Algeria–Libya border

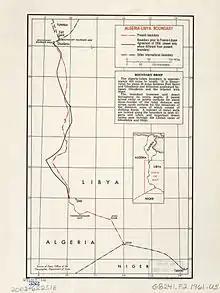
Map of the Algeria-Libya border

The Algeria–Libya border is 989 km (615 mi) in length and runs from the tripoint with Tunisia in the north to the tripoint with Niger in the south.